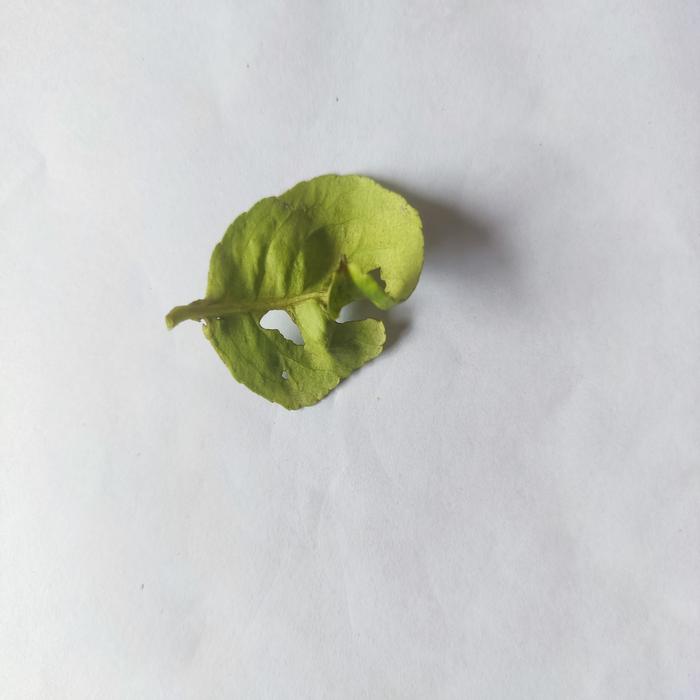
Crop: Lemon
Leaf condition: Leaf_Curl